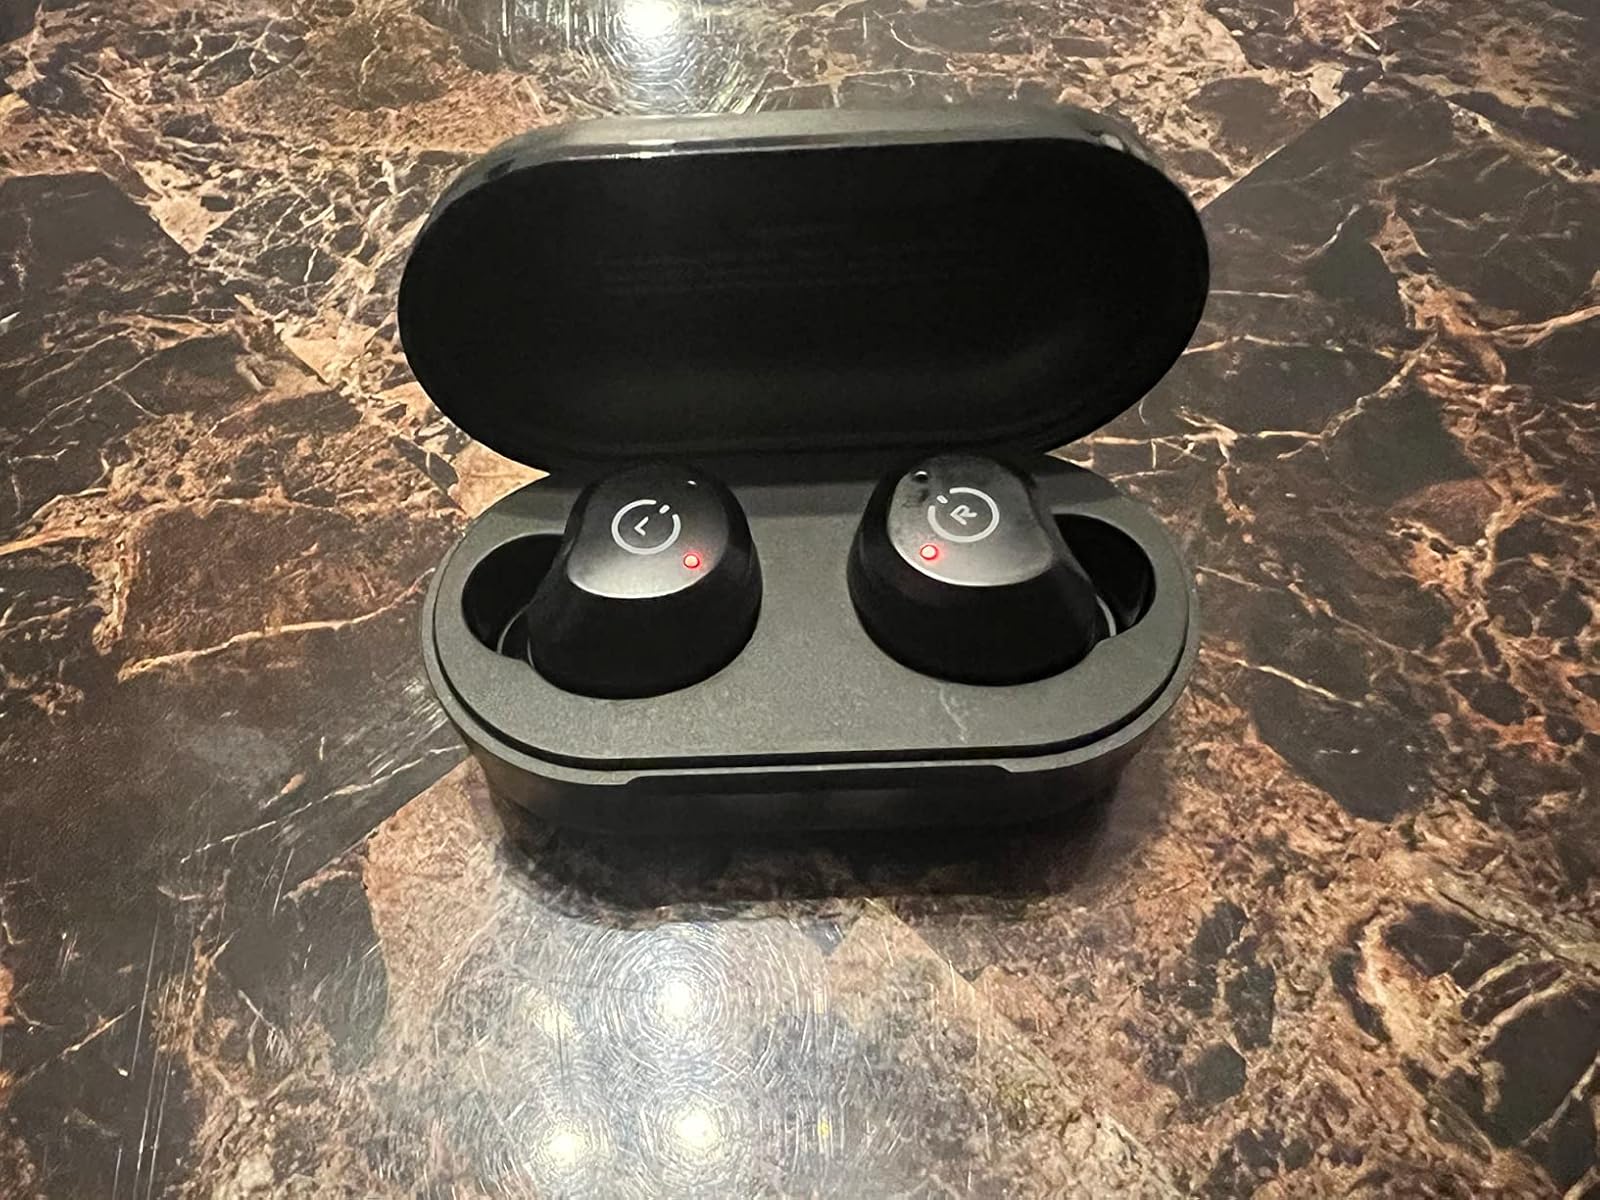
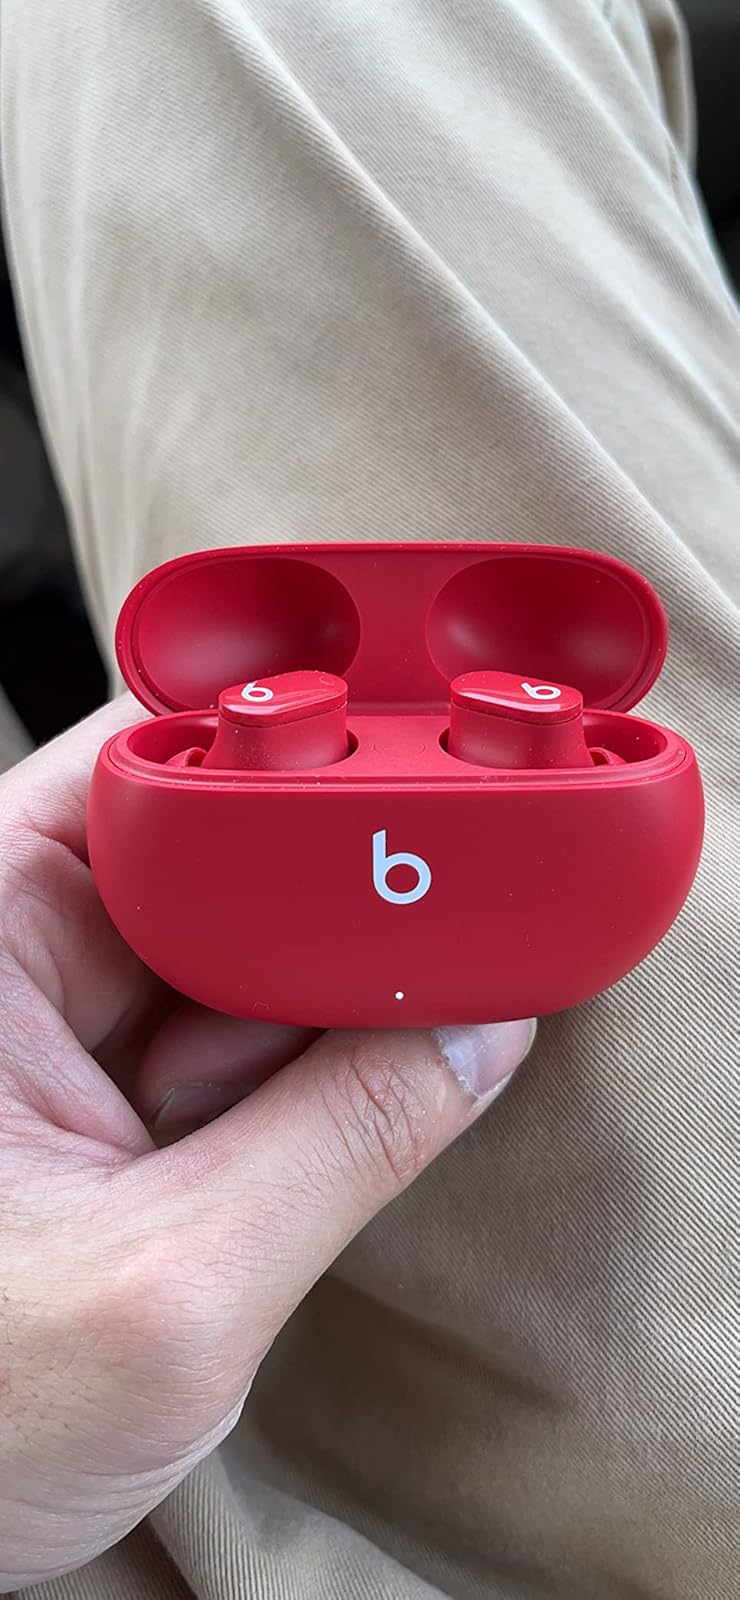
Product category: earbuds
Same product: no